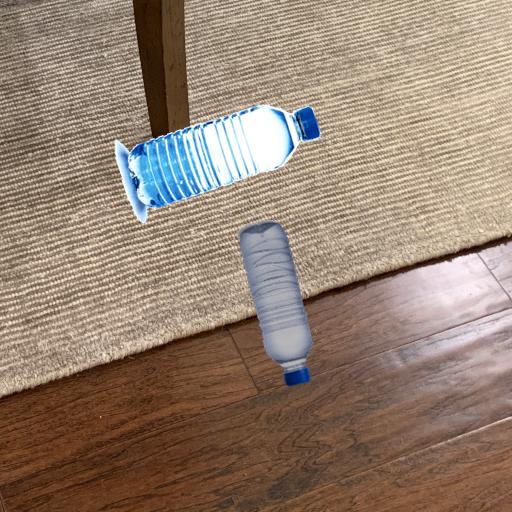
Label: bottles